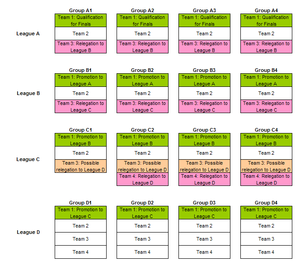
UEFA Nations League / Turneringsformat
Turneringsformatet.
UEFA Nations League er en turnering for europæiske fodboldlandshold, der fik sin debut i september 2018, hvor den til en vis grad erstatter venskabskampe. Turneringens oprettelse blev enstemmigt vedtaget på et UEFA-møde i Kasakhstan i foråret 2014.